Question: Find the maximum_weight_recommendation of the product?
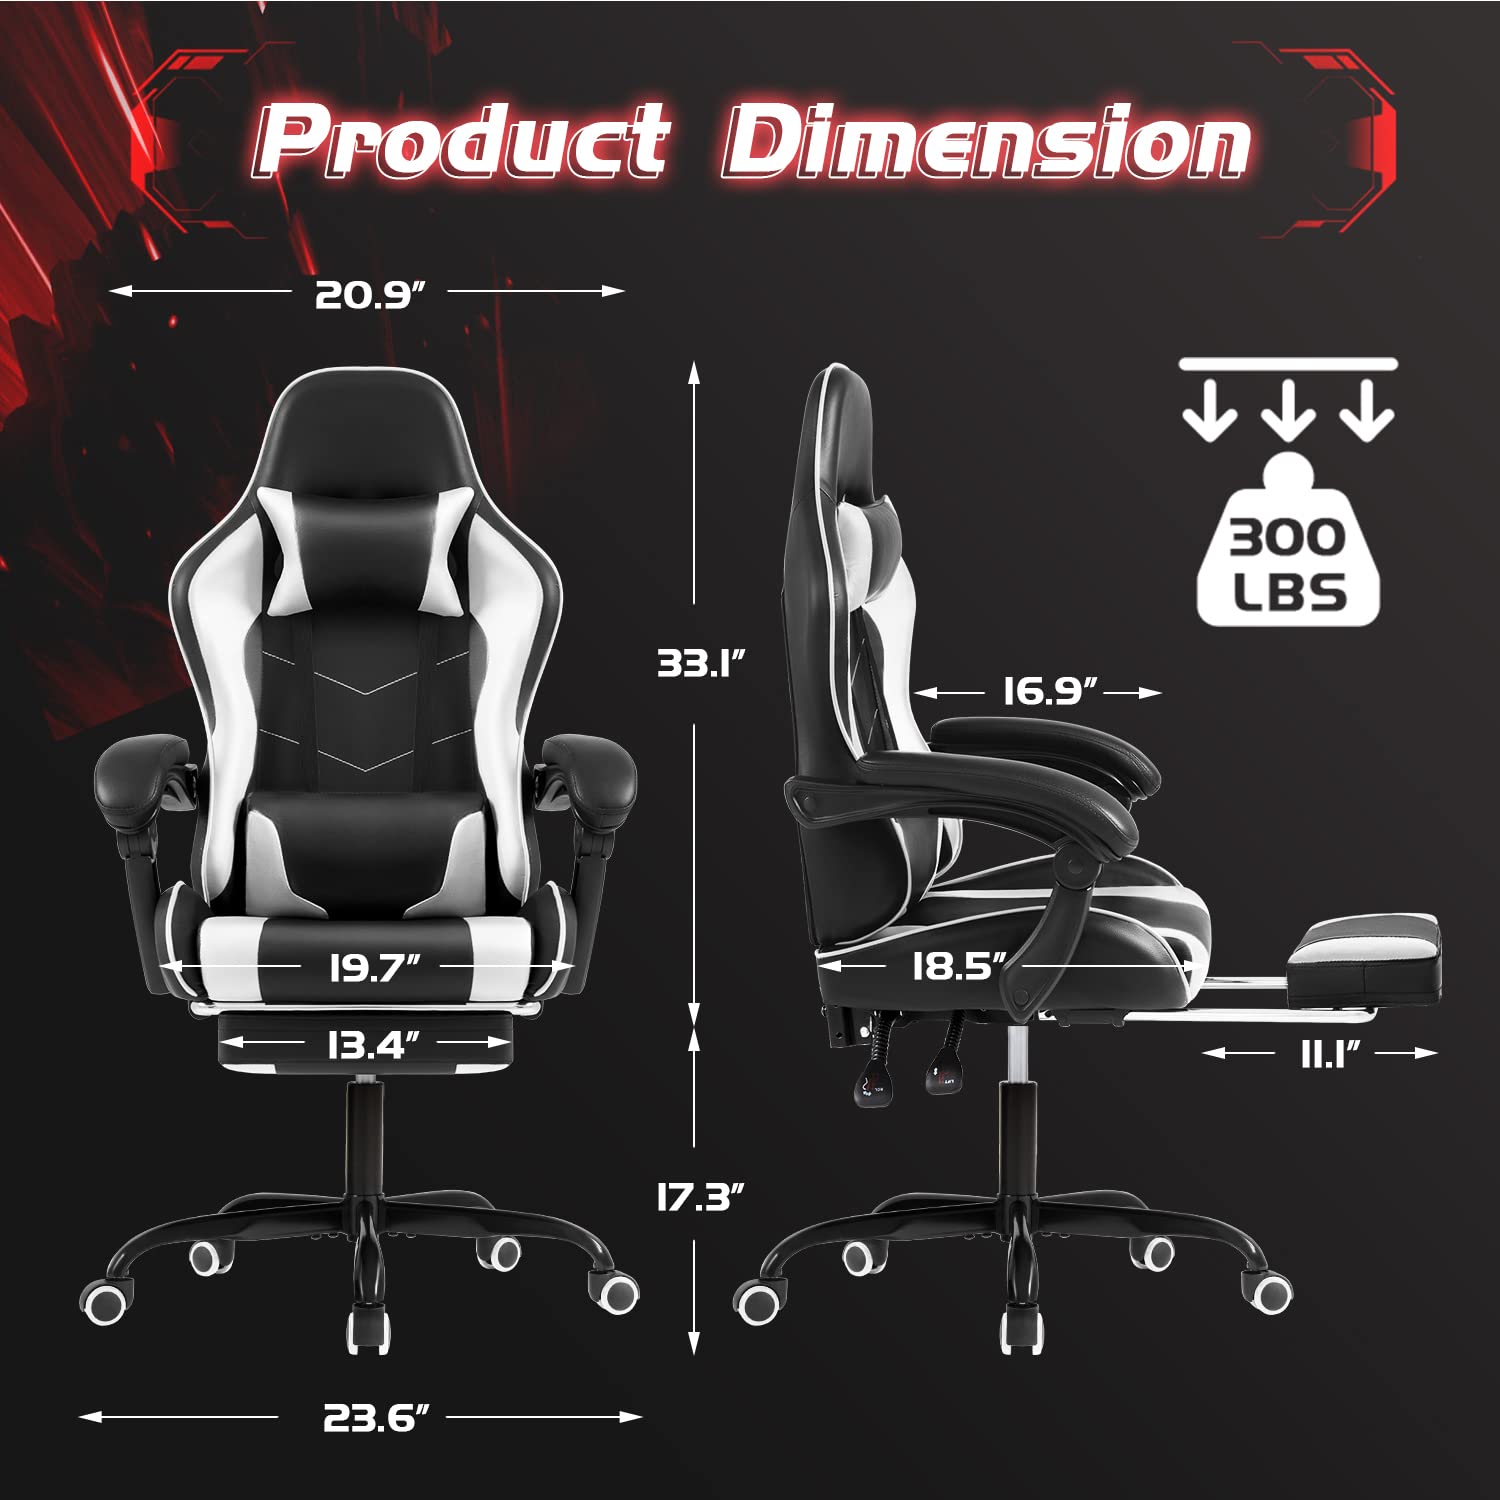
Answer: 300.0 pound